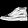
Label: Ankle boot